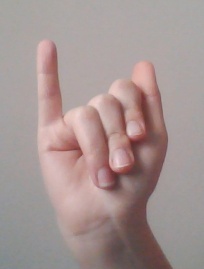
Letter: meem